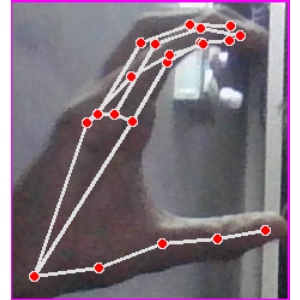
अक्षर: ऋ